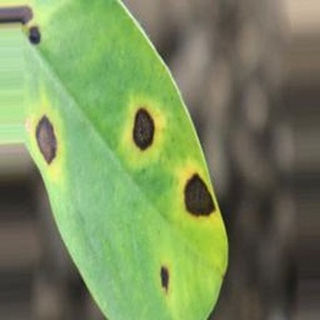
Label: groundnut_late_leaf_spot